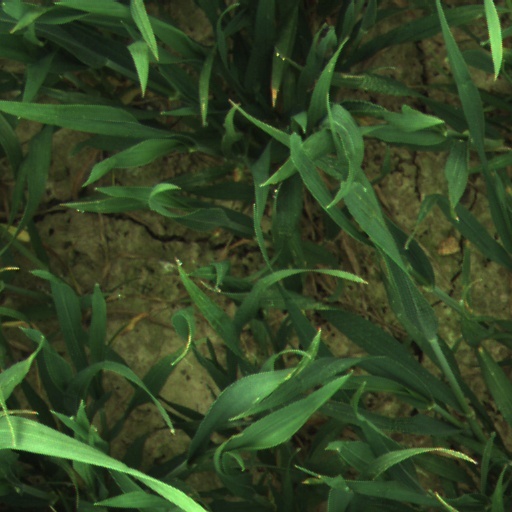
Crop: wheat